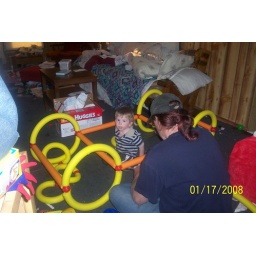
Gabe sitting in the car that Allen is building for him